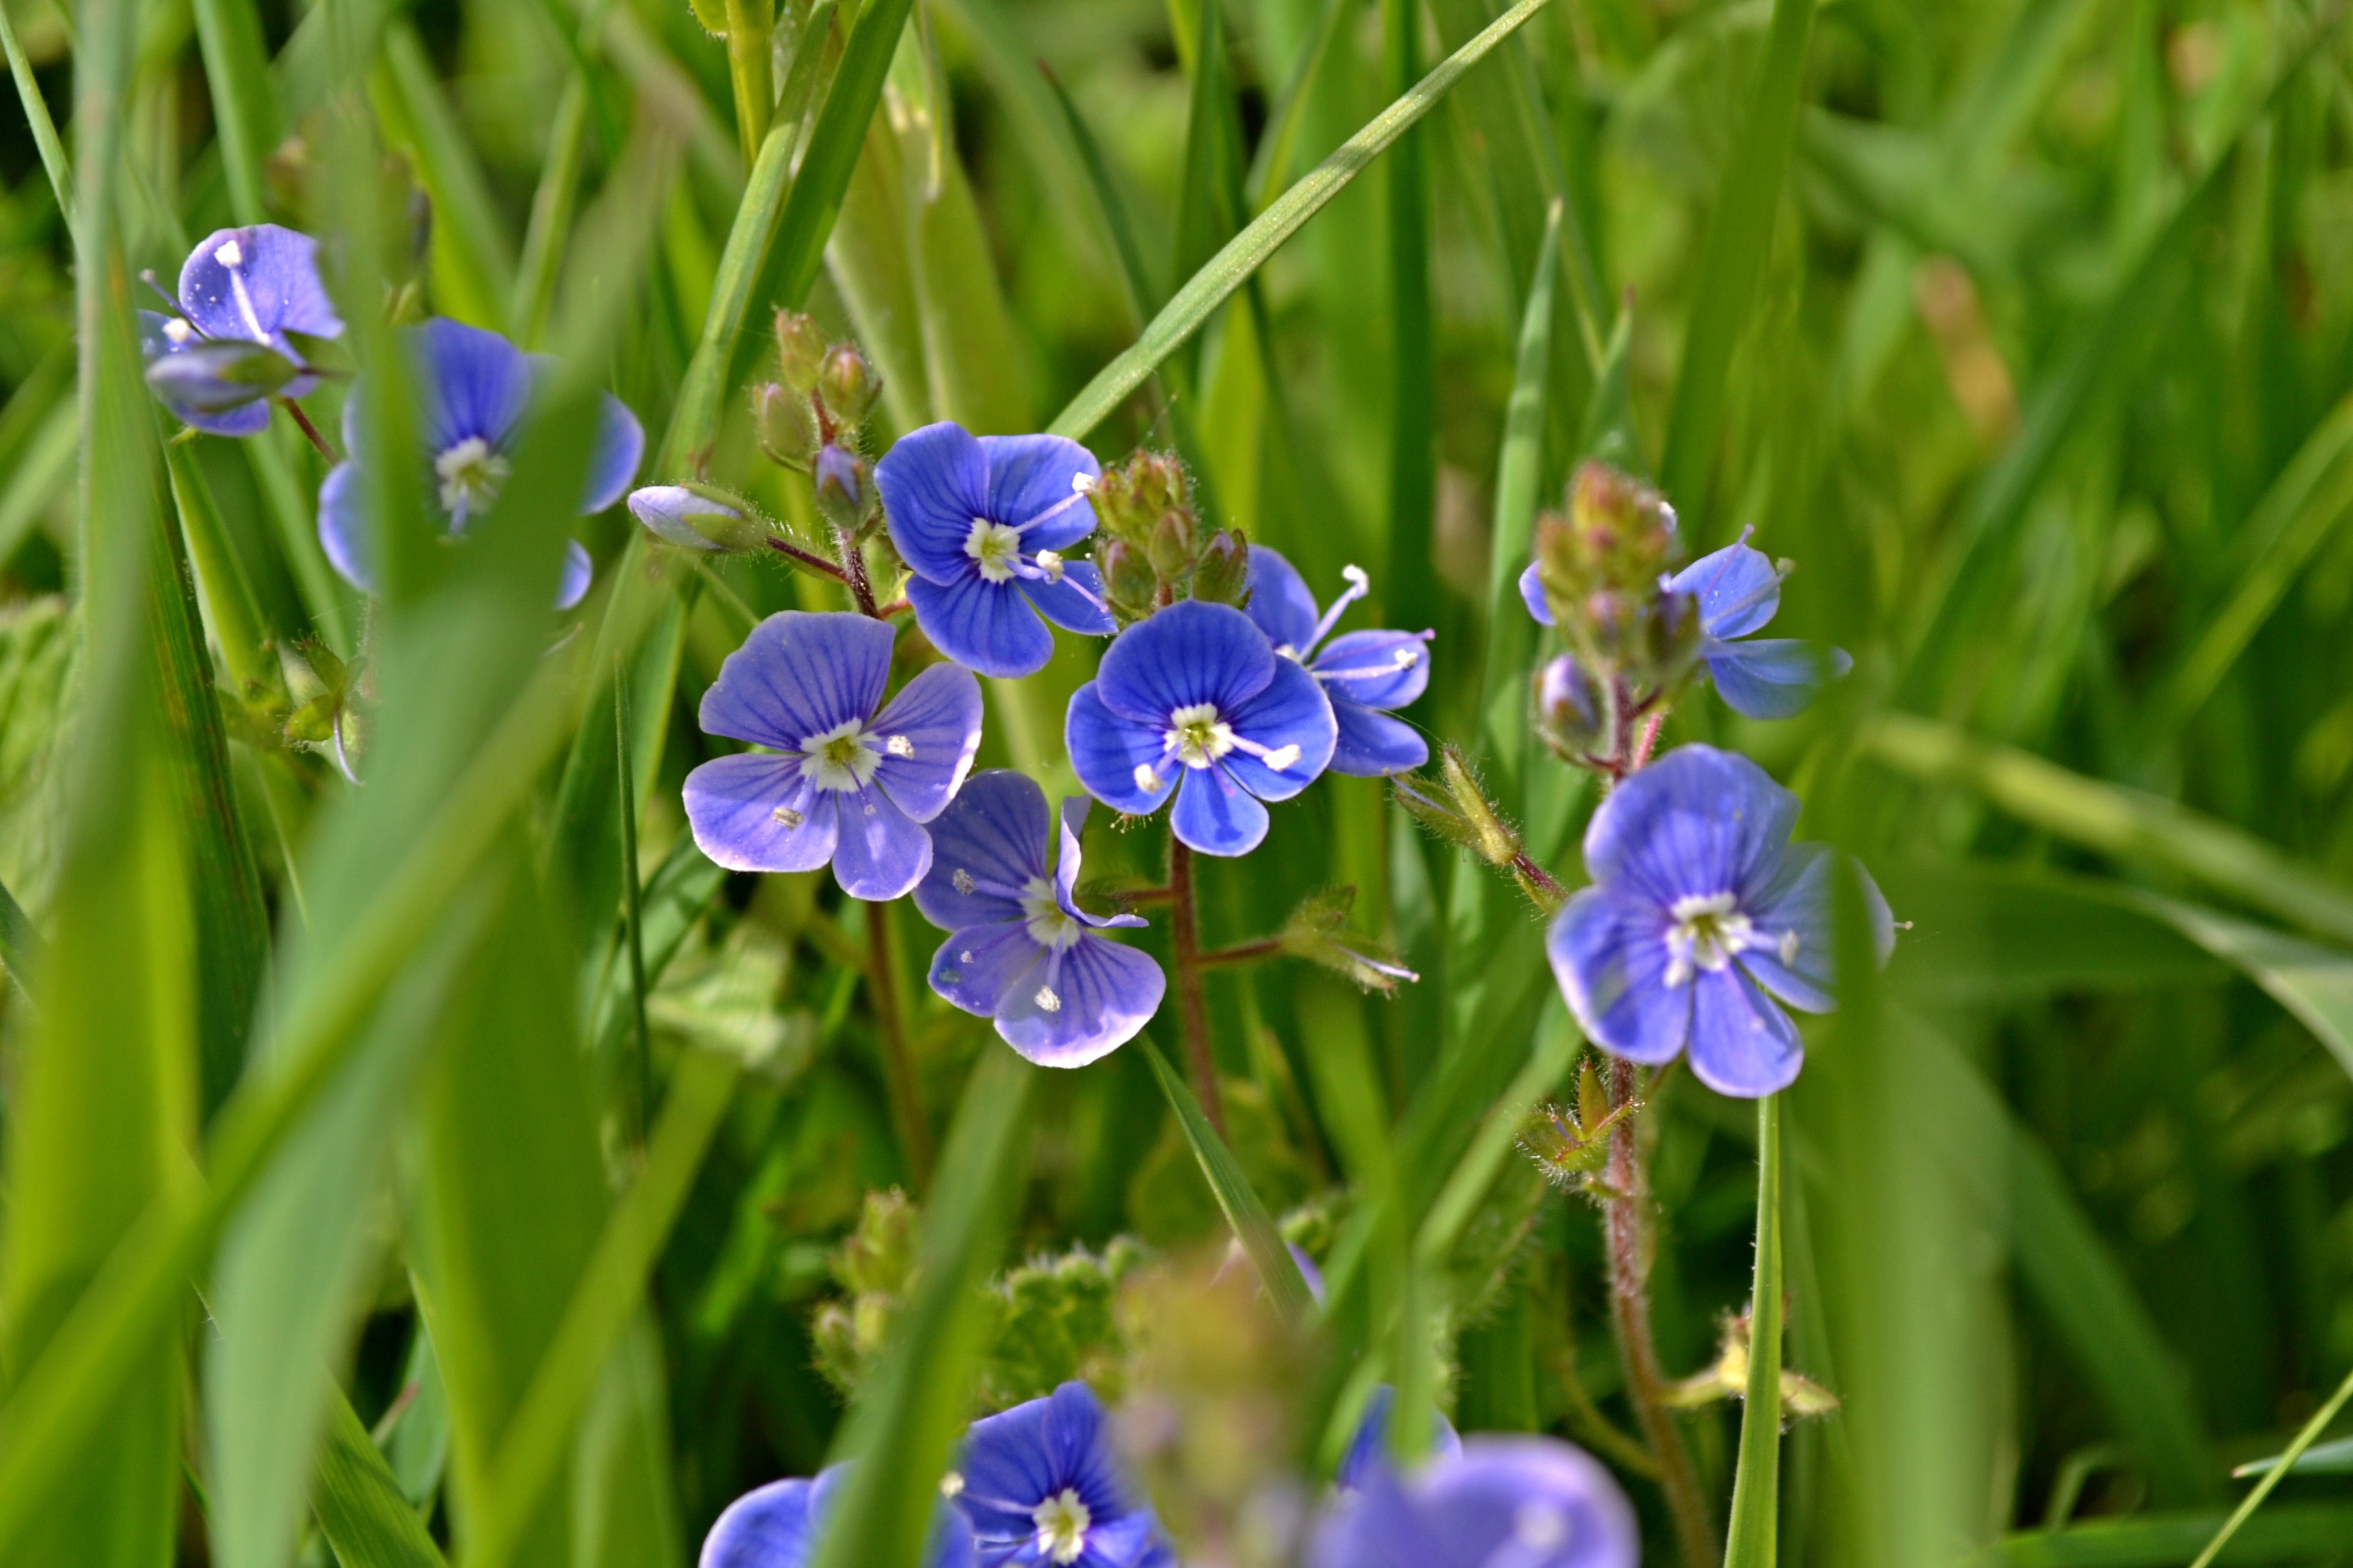
nature, plant, field, meadow, flower, summer, spring, herb, botany, blue, flora, wildflower, flowers, forget me not, wild flowers, small flowers, blue flowers, flowering plant, dayflower, honorary award, veronica beccabunga, land plant, dayflower family